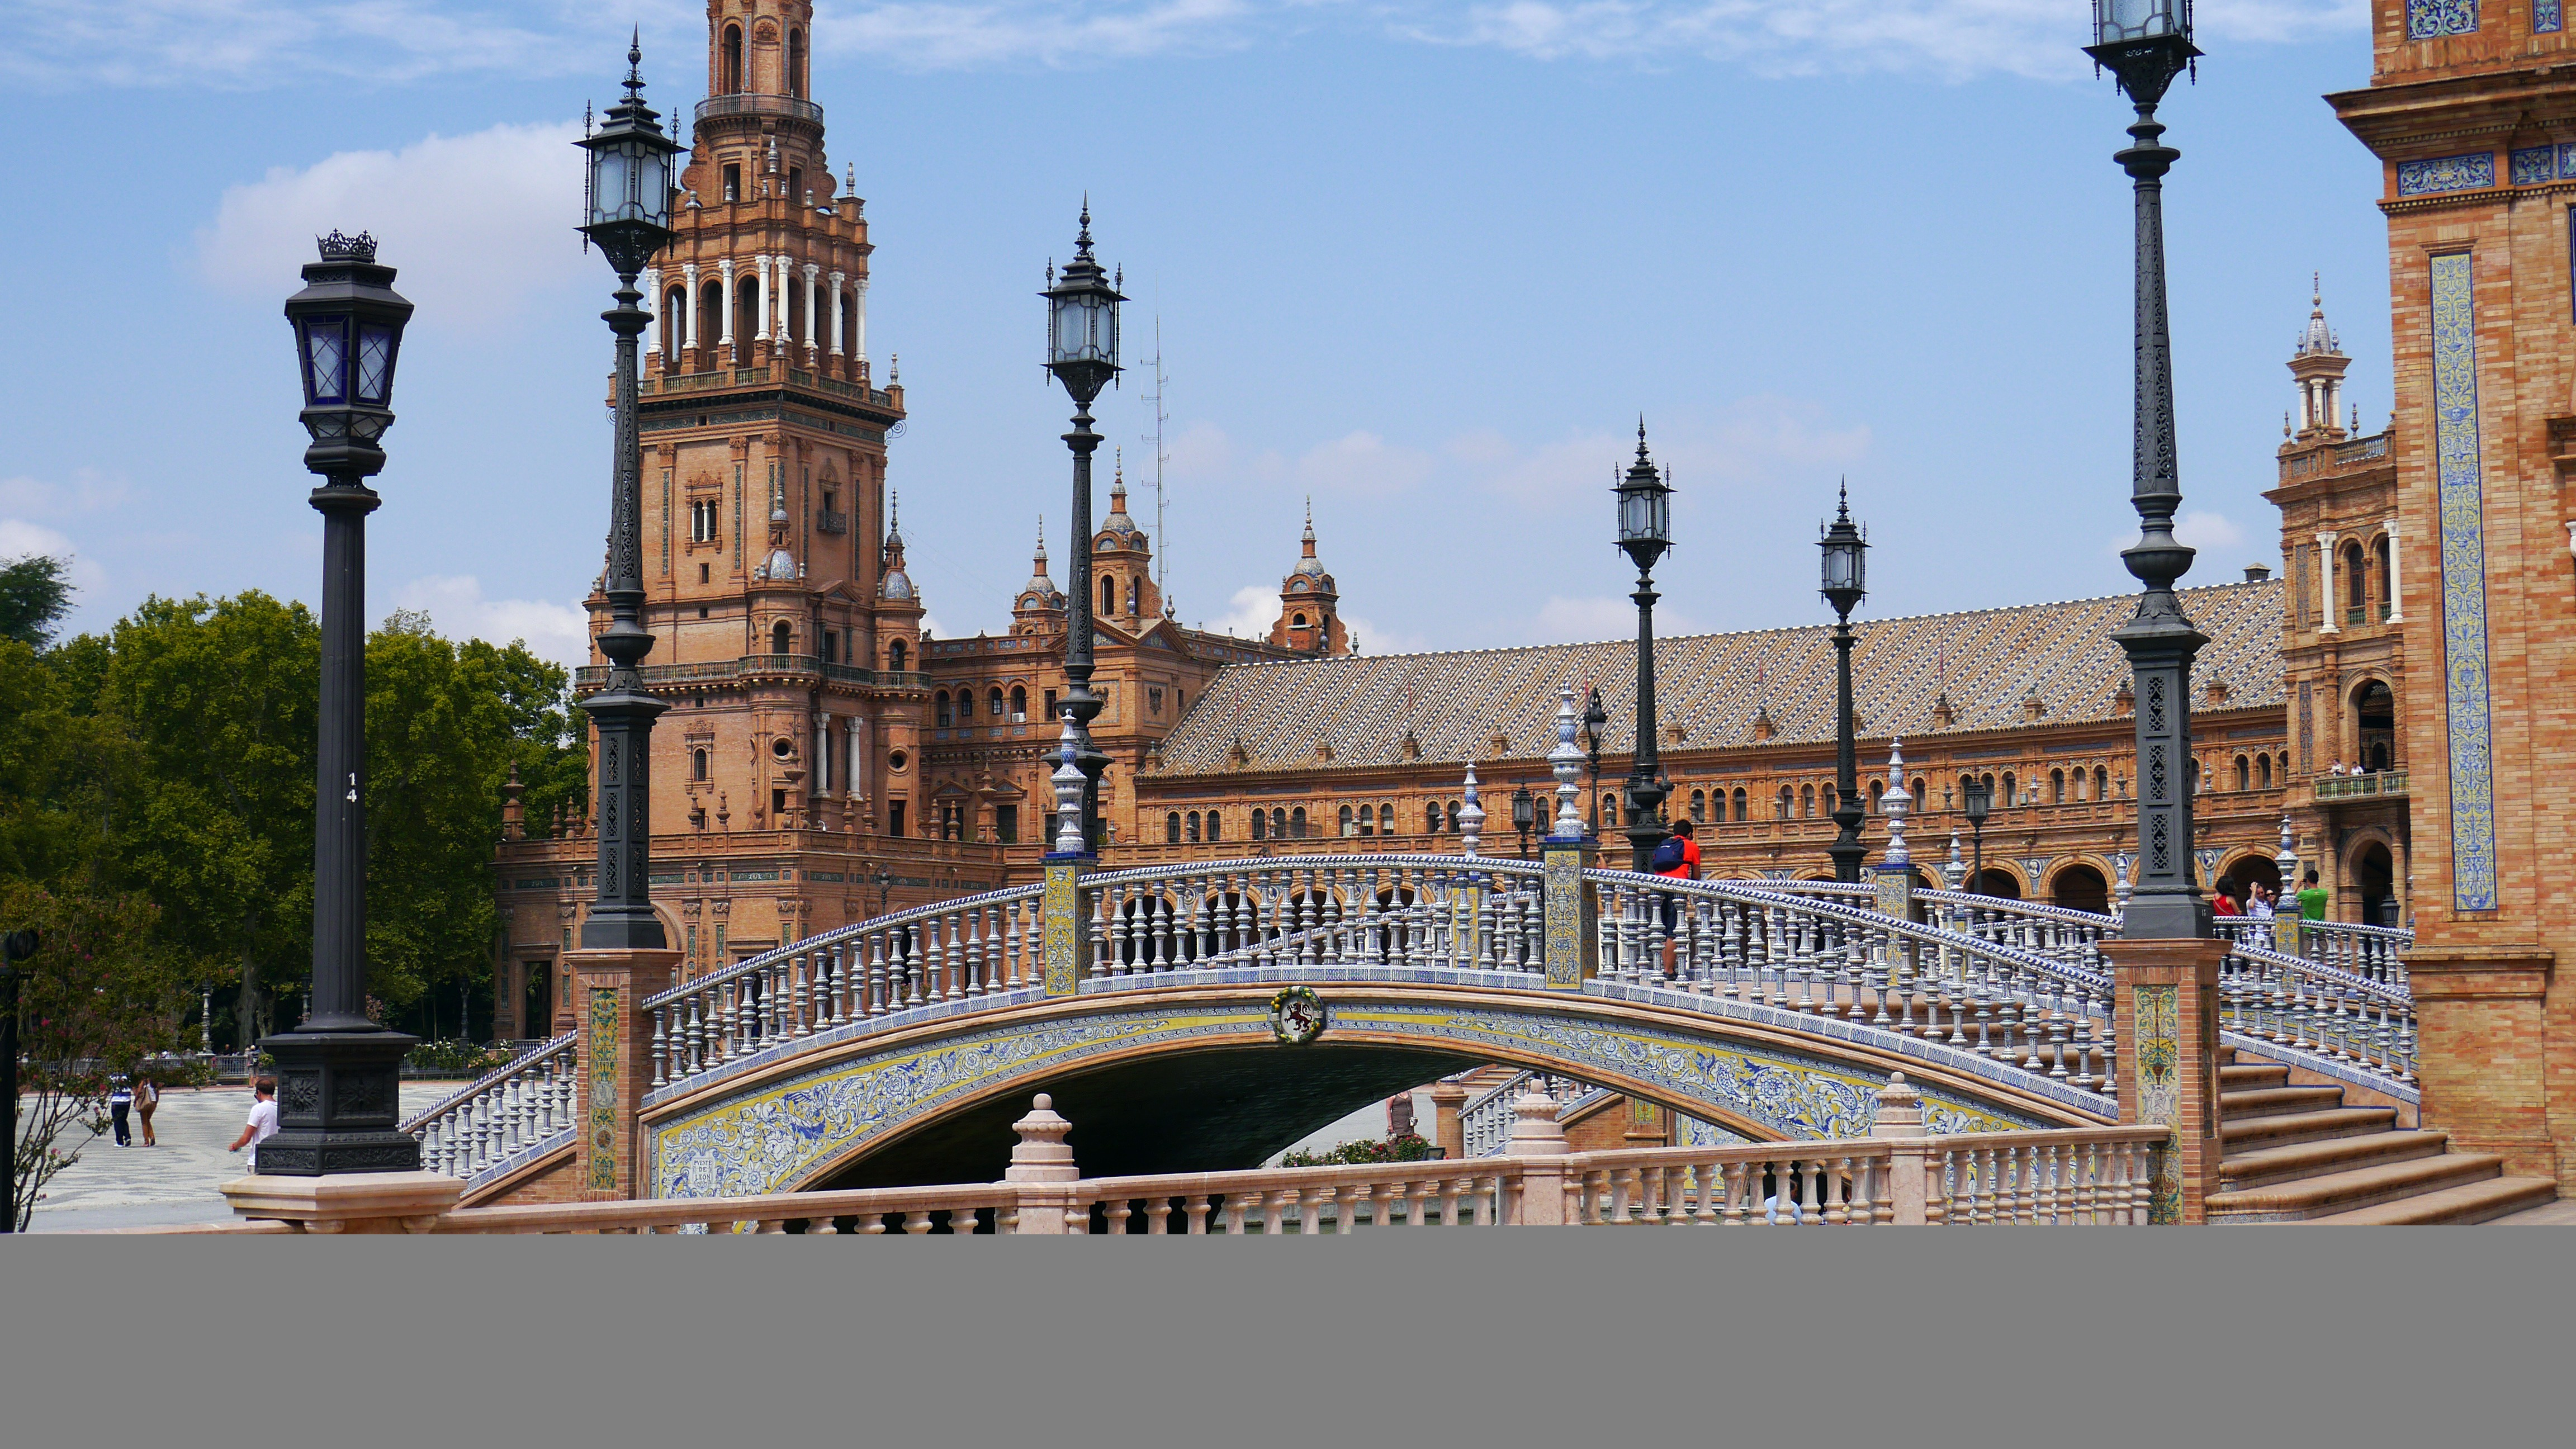
architecture, town, cityscape, plaza, landmark, cathedral, waterway, sevilla, town square, yard, plaza espana